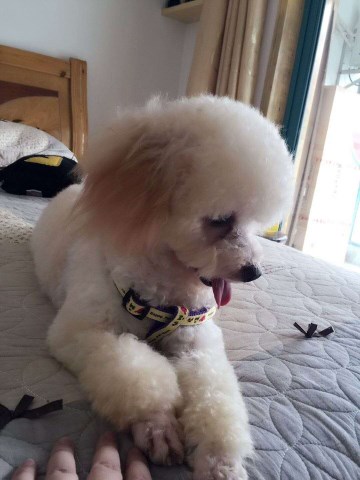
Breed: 7449-n000128-teddy